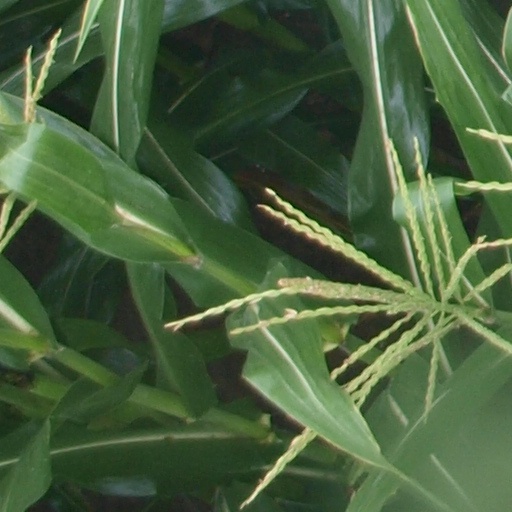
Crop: maize; corn